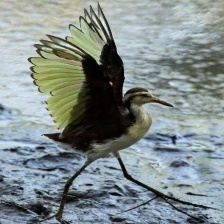
Species: NORTHERN JACANA
Scientific name: JACANA SPINOSA